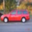
Label: automobile